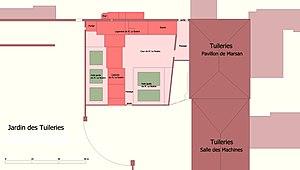
Plan du rez de chaussée de la maison d'André Le Nostre aux Tuileries, état en 1694.
André Le Nôtre ou André Le Nostre, né le 12 mars 1613 à Paris où il meurt le 15 septembre 1700, fut jardinier du roi Louis XIV de 1645 à 1700 et eut notamment pour tâche de concevoir l'aménagement du parc et des jardins du château de Versailles, mais aussi de celui de Vaux-le-Vicomte et Chantilly. Très fameux courtisan, il réussit à s'attirer les faveurs de Louis XIV, par une bonhomie probablement travaillée, qui lui vaut le surnom, de son vivant, de « bonhomme Le Nôtre ». Il sut se placer à l'écart des intrigues de la Cour et obtenir les bonnes grâces d'un roi passionné de jardins. Il est l'auteur des plans d'un grand nombre de jardins à la française.